Zygmunt Bauman

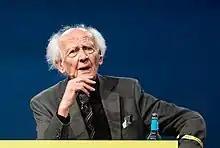
Bauman in Berlin, 2015

In the late 1980s and early 1990s Bauman published a number of books that dealt with the relationship between modernity, bureaucracy, rationality and social exclusion. Bauman, following Sigmund Freud, came to view European modernity as a trade off: European society, he argued, had agreed to forego a level of freedom to receive the benefits of increased individual security. Bauman argued that modernity, in what he later came to term its 'solid' form, involved removing unknowns and uncertainties. It involved control over nature, hierarchical bureaucracy, rules and regulations, control and categorisation — all of which attempted to gradually remove personal insecurities, making the chaotic aspects of human life appear well-ordered and familiar.